Design Museum of Chicago

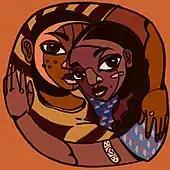
Artwork by Langston Allston

In 2021, the Design Museum joined with the Chicago Department of Public Health and the Chicago Department of Cultural Affairs and Special Events to commission more than 80 local artists to "design original art exploring themes of health, vitality, community, and vaccine distribution to encourage everyone to get vaccinated." The commissioned art is featured on print and digital billboards throughout Chicago neighborhoods and on social media channels.